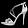
Label: Sandal